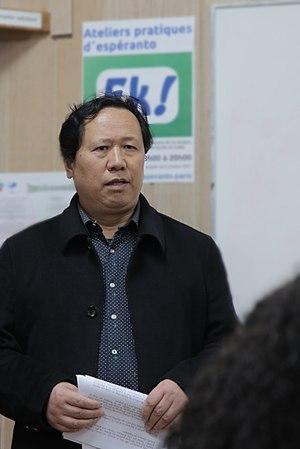
Huang Yinbao est un agronome, économiste et entrepreneur chinois, président de la compagnie d’investissement Ora Ponto et président du centre espérantophone Ora Ponto. Il a appris l’espéranto en 1983 et a fondé l’association espérantophone internationale d’agriculture en collaboration avec d’autres spécialistes du domaine dans d’autres pays. En décembre 2017, il a été proclamé espérantiste de l'année 2017.
Chaque année depuis 1998, la revue La Ondo de Esperanto, décerne en accord avec un jury international le titre honorifique d’Espérantiste de l'année, qui récompense l'action du titulaire en faveur de la langue internationale espéranto. Le titre est attribué en fin d’année pour les actions menées au cours de l’année.